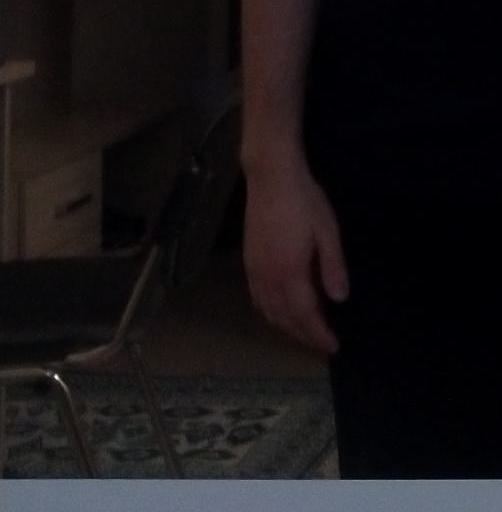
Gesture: no_gesture